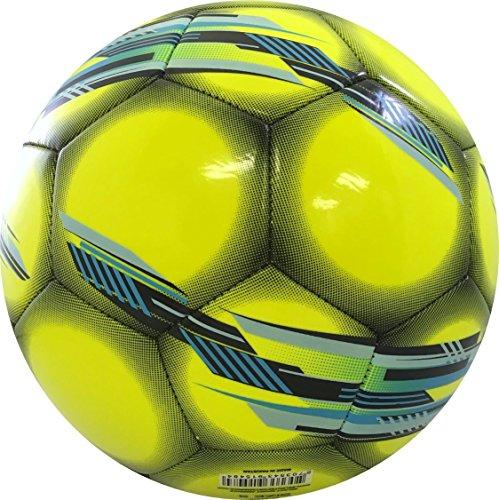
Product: Select Campo Soccer Ball
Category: Sports & Outdoors | Sports & Fitness | Team Sports | Soccer | Balls
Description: INTENDED USE: The Campo ball is designed as a youth RECREATIONAL/CAMP soccer ball.
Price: $14.66 - $29.99
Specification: Shipping Information: View shipping rates and policies|ASIN: B07FDMHC41|Item model number: 0388X88783|    #473    in Soccer Balls